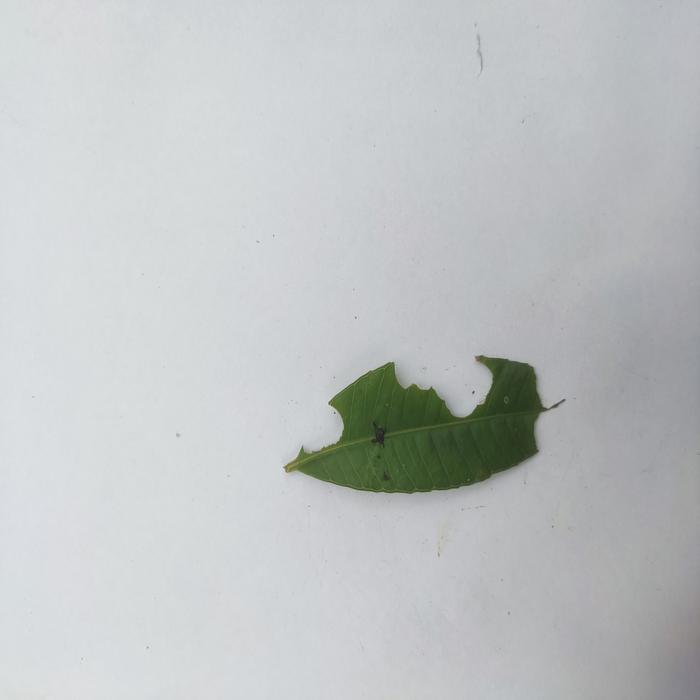
Crop: Hog Plum
Leaf condition: Caterpillars_Infestation